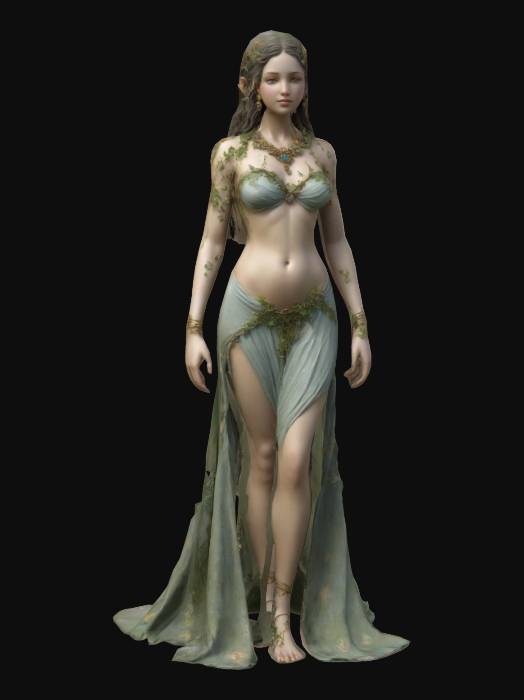
미적 점수 (1~10점): 1